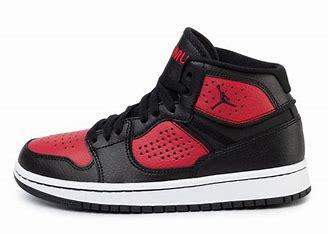
Brand: Jordan
Model: Access